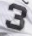
Number: 3